Summer Street Historic District (Adams, Massachusetts)

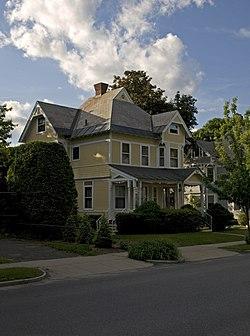
30 Summer Street

The Summer Street Historic District encompasses a fashionable 19th-century residential area of Adams, Massachusetts. Centered on the junction of Summer Street with Center and Orchard Streets, it extends mainly north along Summer Street, and includes fine examples of Greek Revival, Late Victorian, and Federal style architecture. It was listed on the National Register of Historic Places in 1985.